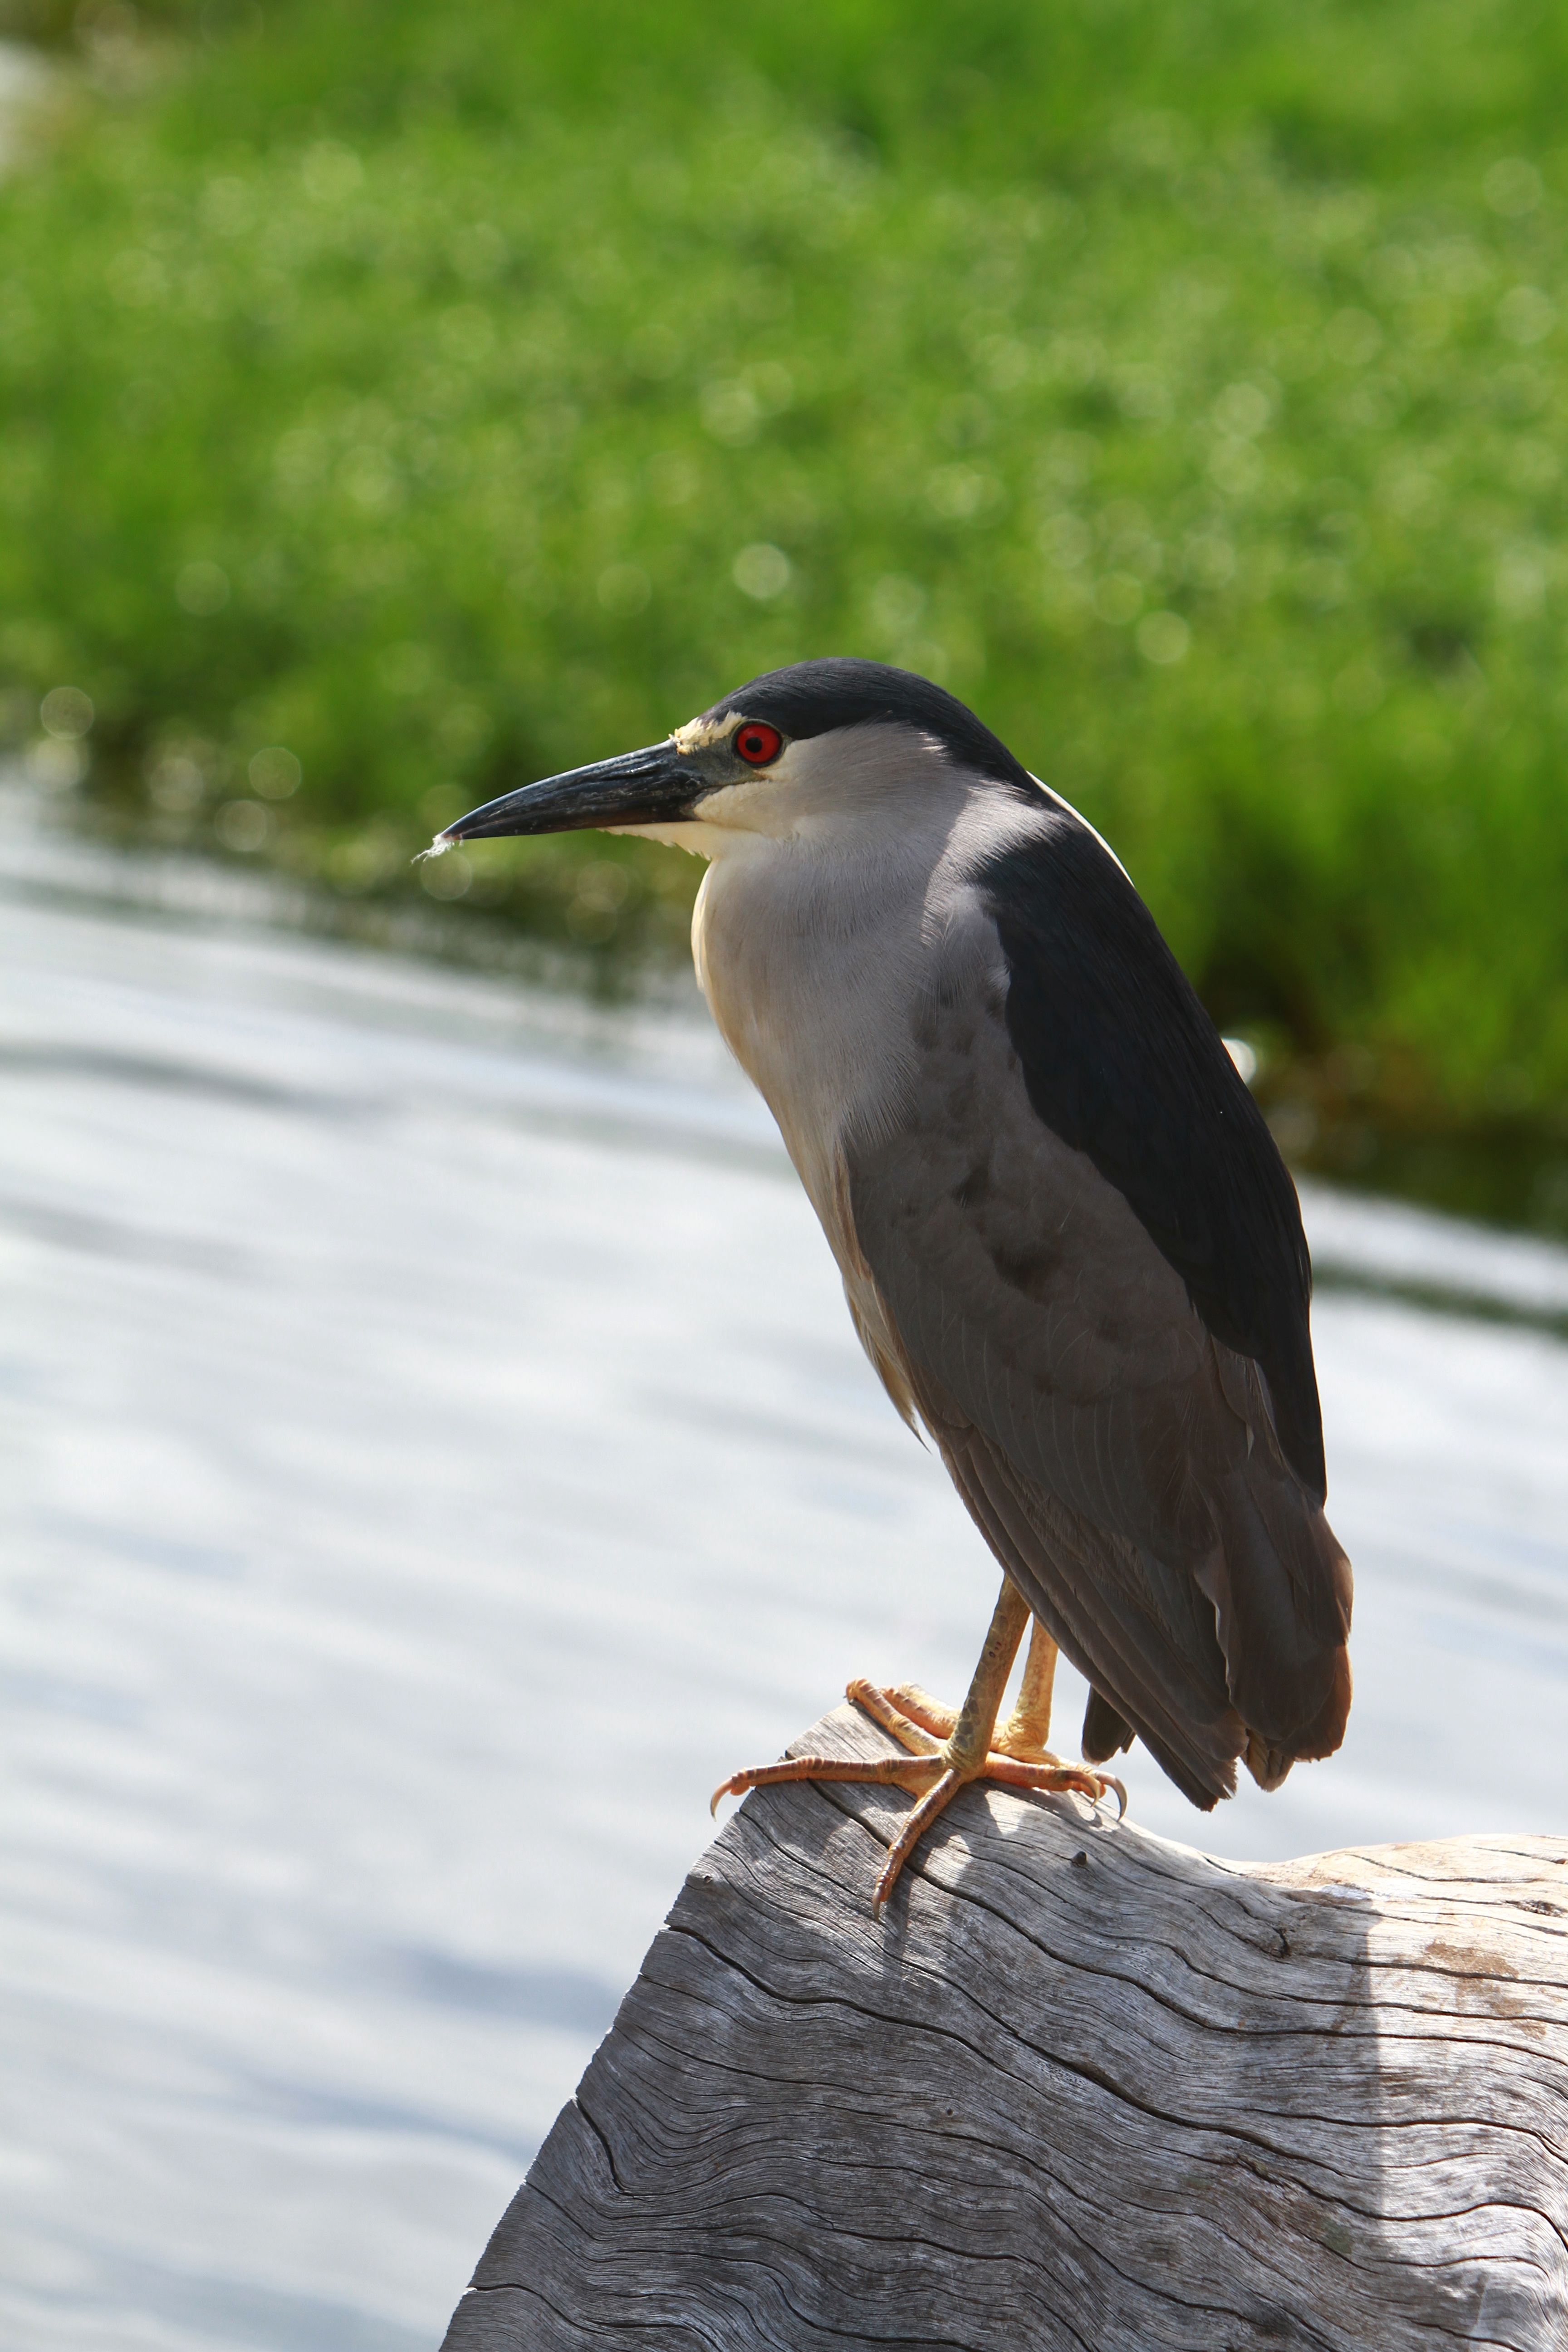
nature, bird, wing, animal, wildlife, beak, feather, fauna, plumage, wetland, vertebrate, heron, water bird, black crowned night heron, red eye, perching, night heron, hawaiian bird